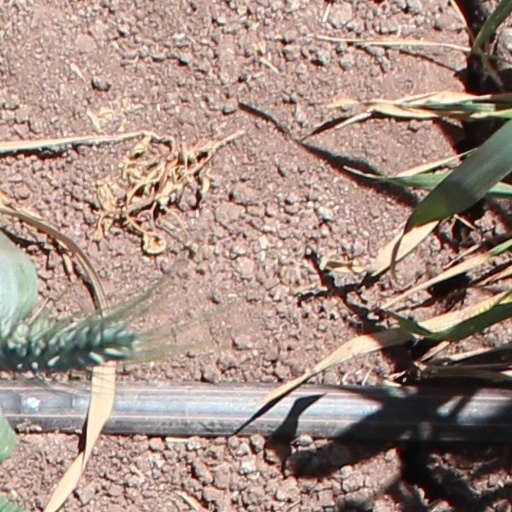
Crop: wheat